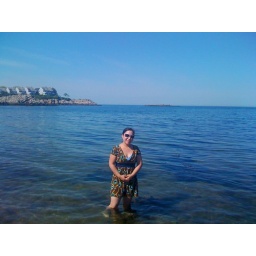
me wading out in the water a little- Rockport, MA beach